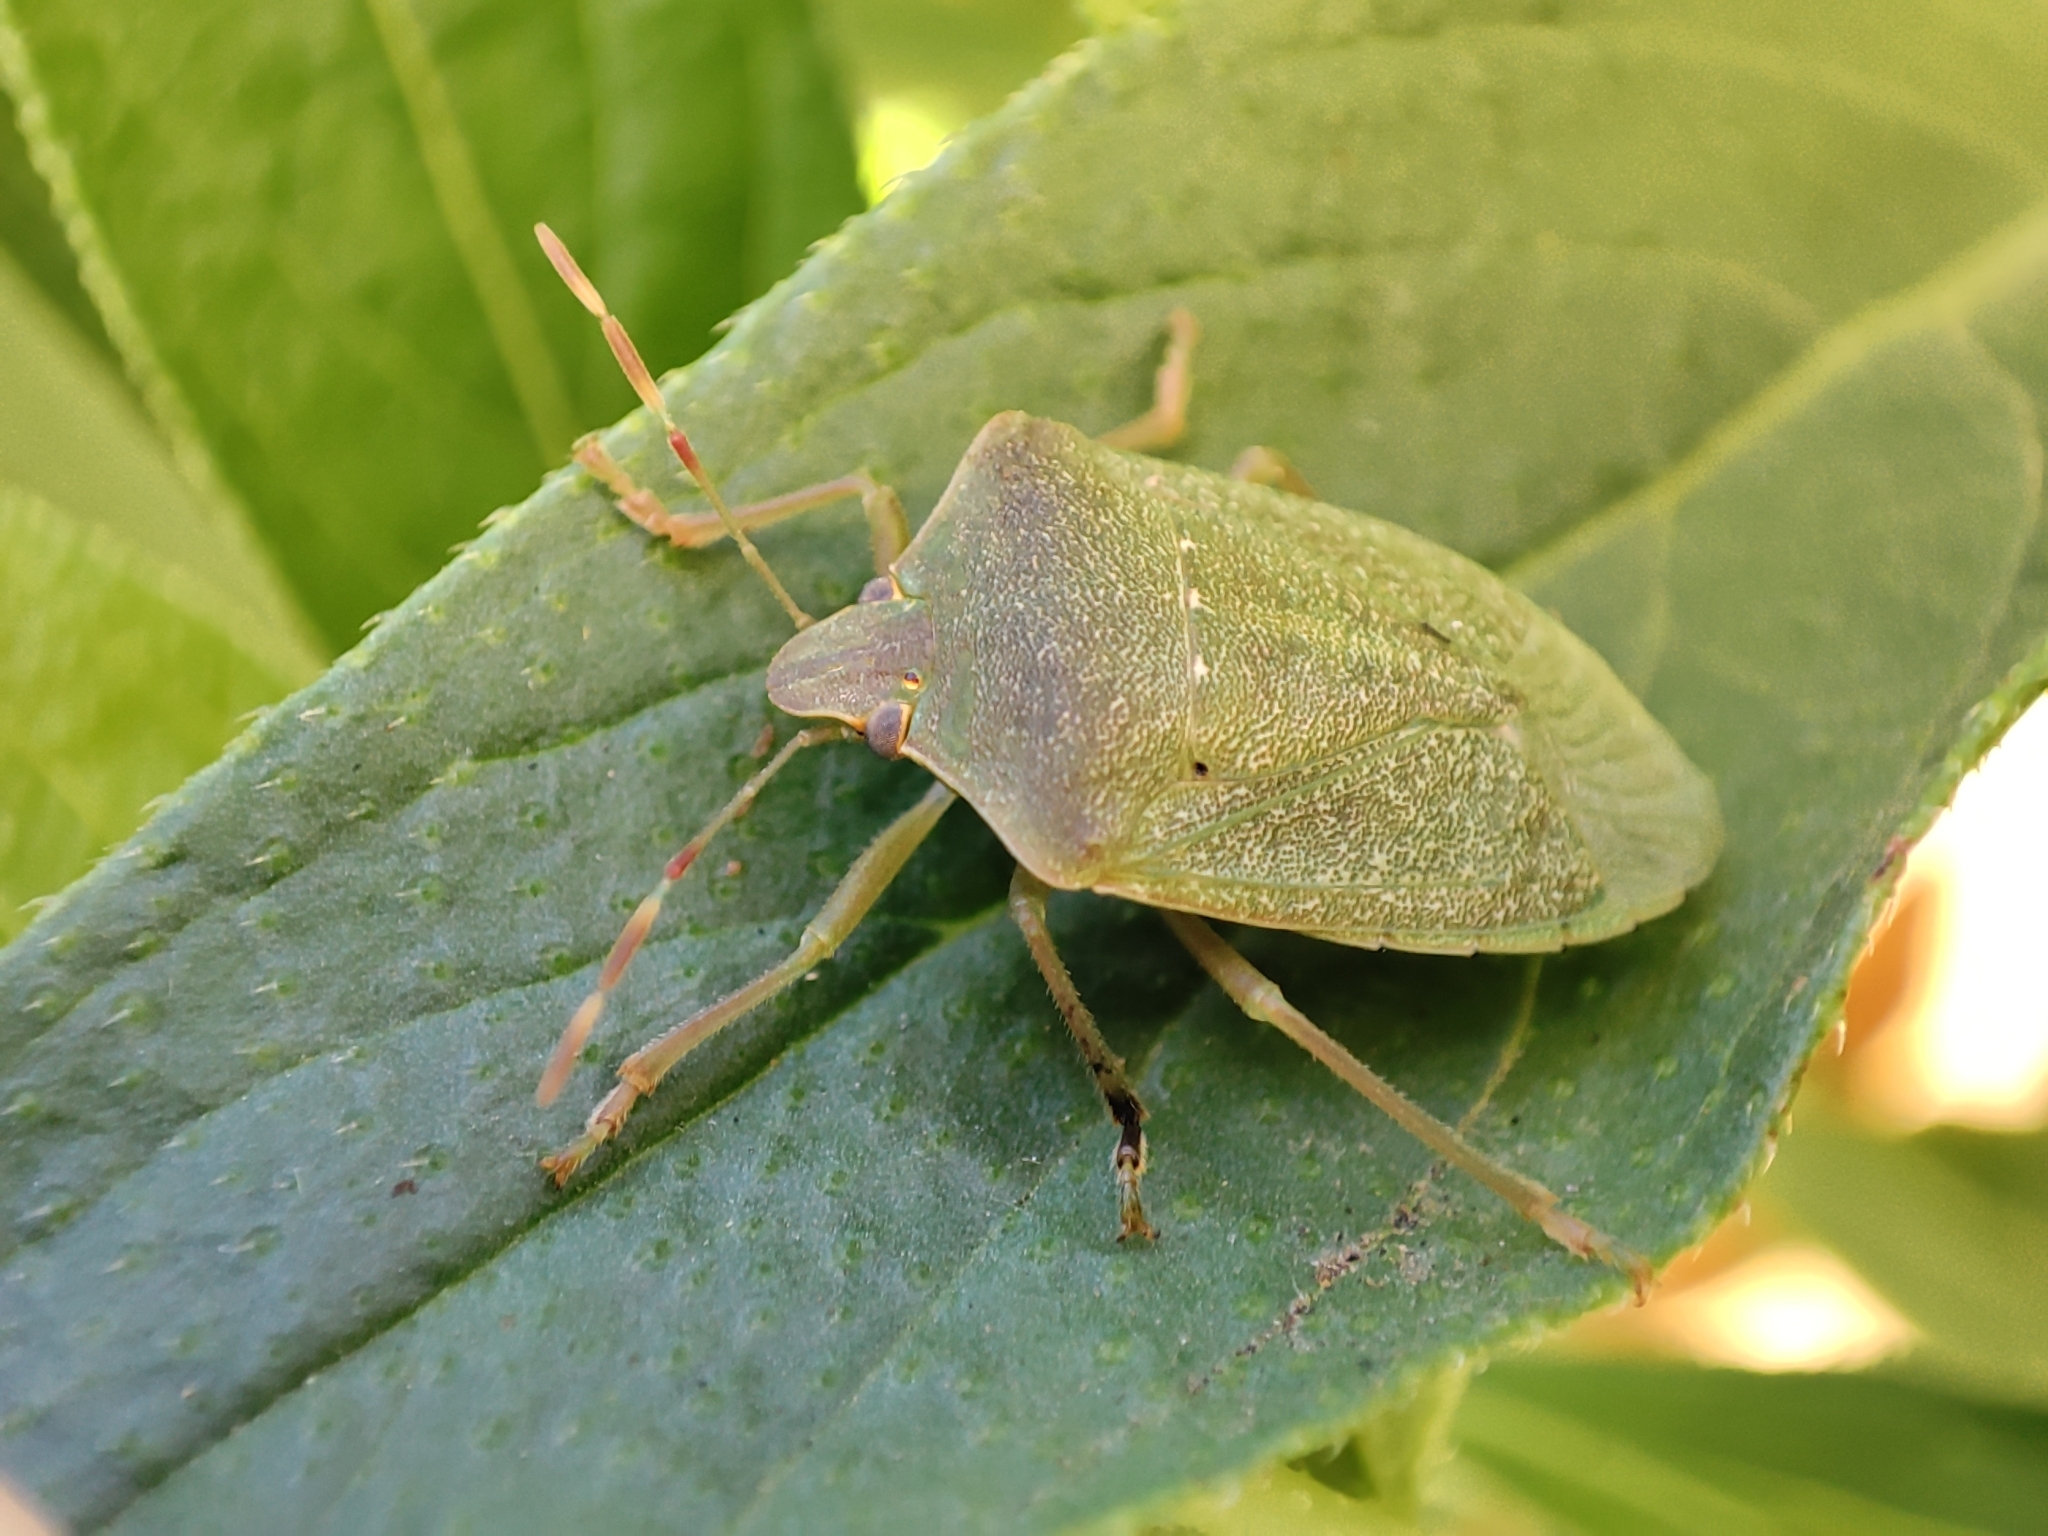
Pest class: stink_bug